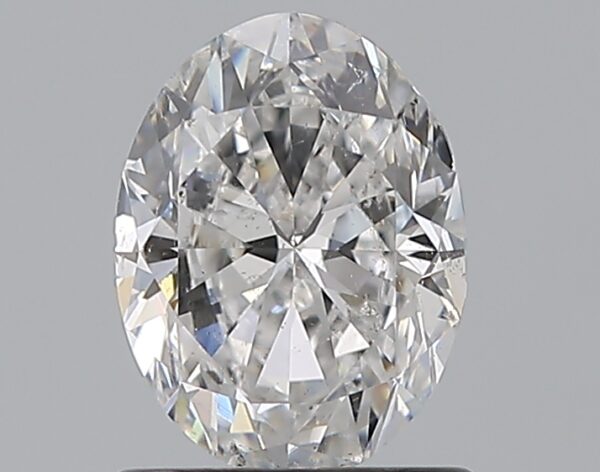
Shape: oval
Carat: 1
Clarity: SI2
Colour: E
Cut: VG
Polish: EX
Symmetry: VG
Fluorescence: F
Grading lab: GIA
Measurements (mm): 7.23 x 5.42 x 3.54